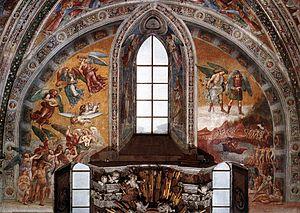
La Chapelle San Brizio ou Cappella Nova est une chapelle située dans le transept droit de la cathédrale d'Orvieto. La chapelle est connue par le cycle de fresques « Histoires des Derniers Jours » commencé sur les voûtes par Fra Angelico et Benozzo Gozzoli et complété et terminé sur les parois cinquante ans plus tard par Luca Signorelli.